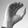
ASL letter: C